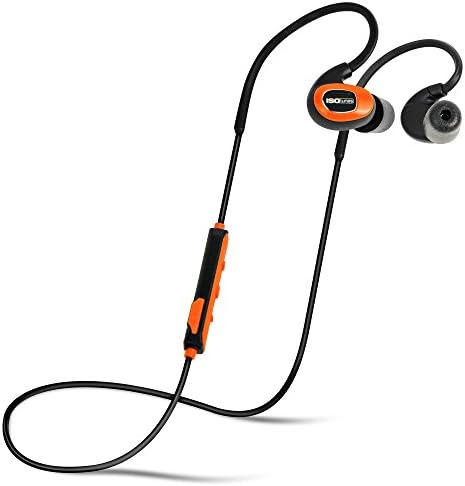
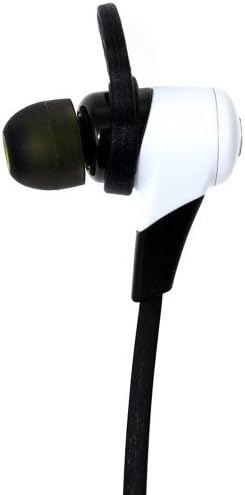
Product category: headphones
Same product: no